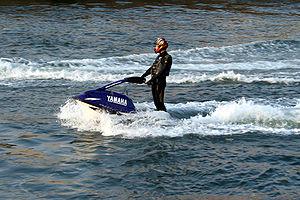
Une motomarine, aussi nommée scooter des mers, moto aquatique ou véhicule nautique à moteur, est un petit véhicule de loisir nautique que l'on chevauche et qui est propulsé par un hydrojet, lui-même actionné par un moteur à combustion. Souvent, cet engin est désigné par antonomase par les termes jet ski ou sea-doo, deux marques commerciales de motomarines.